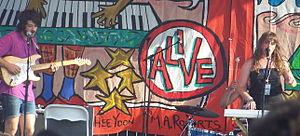
Beach House est un groupe de dream pop américain, originaire de Baltimore, dans le Maryland. Formé en 2004, il est composé d'Alex Scally et de Victoria Legrand. En 2018, il est l'auteur de sept albums.